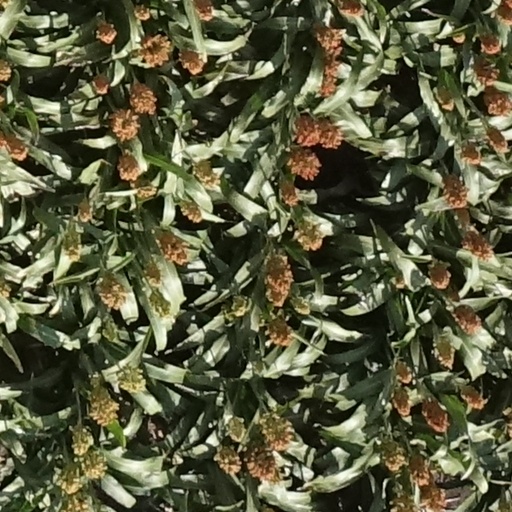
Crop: sorghum